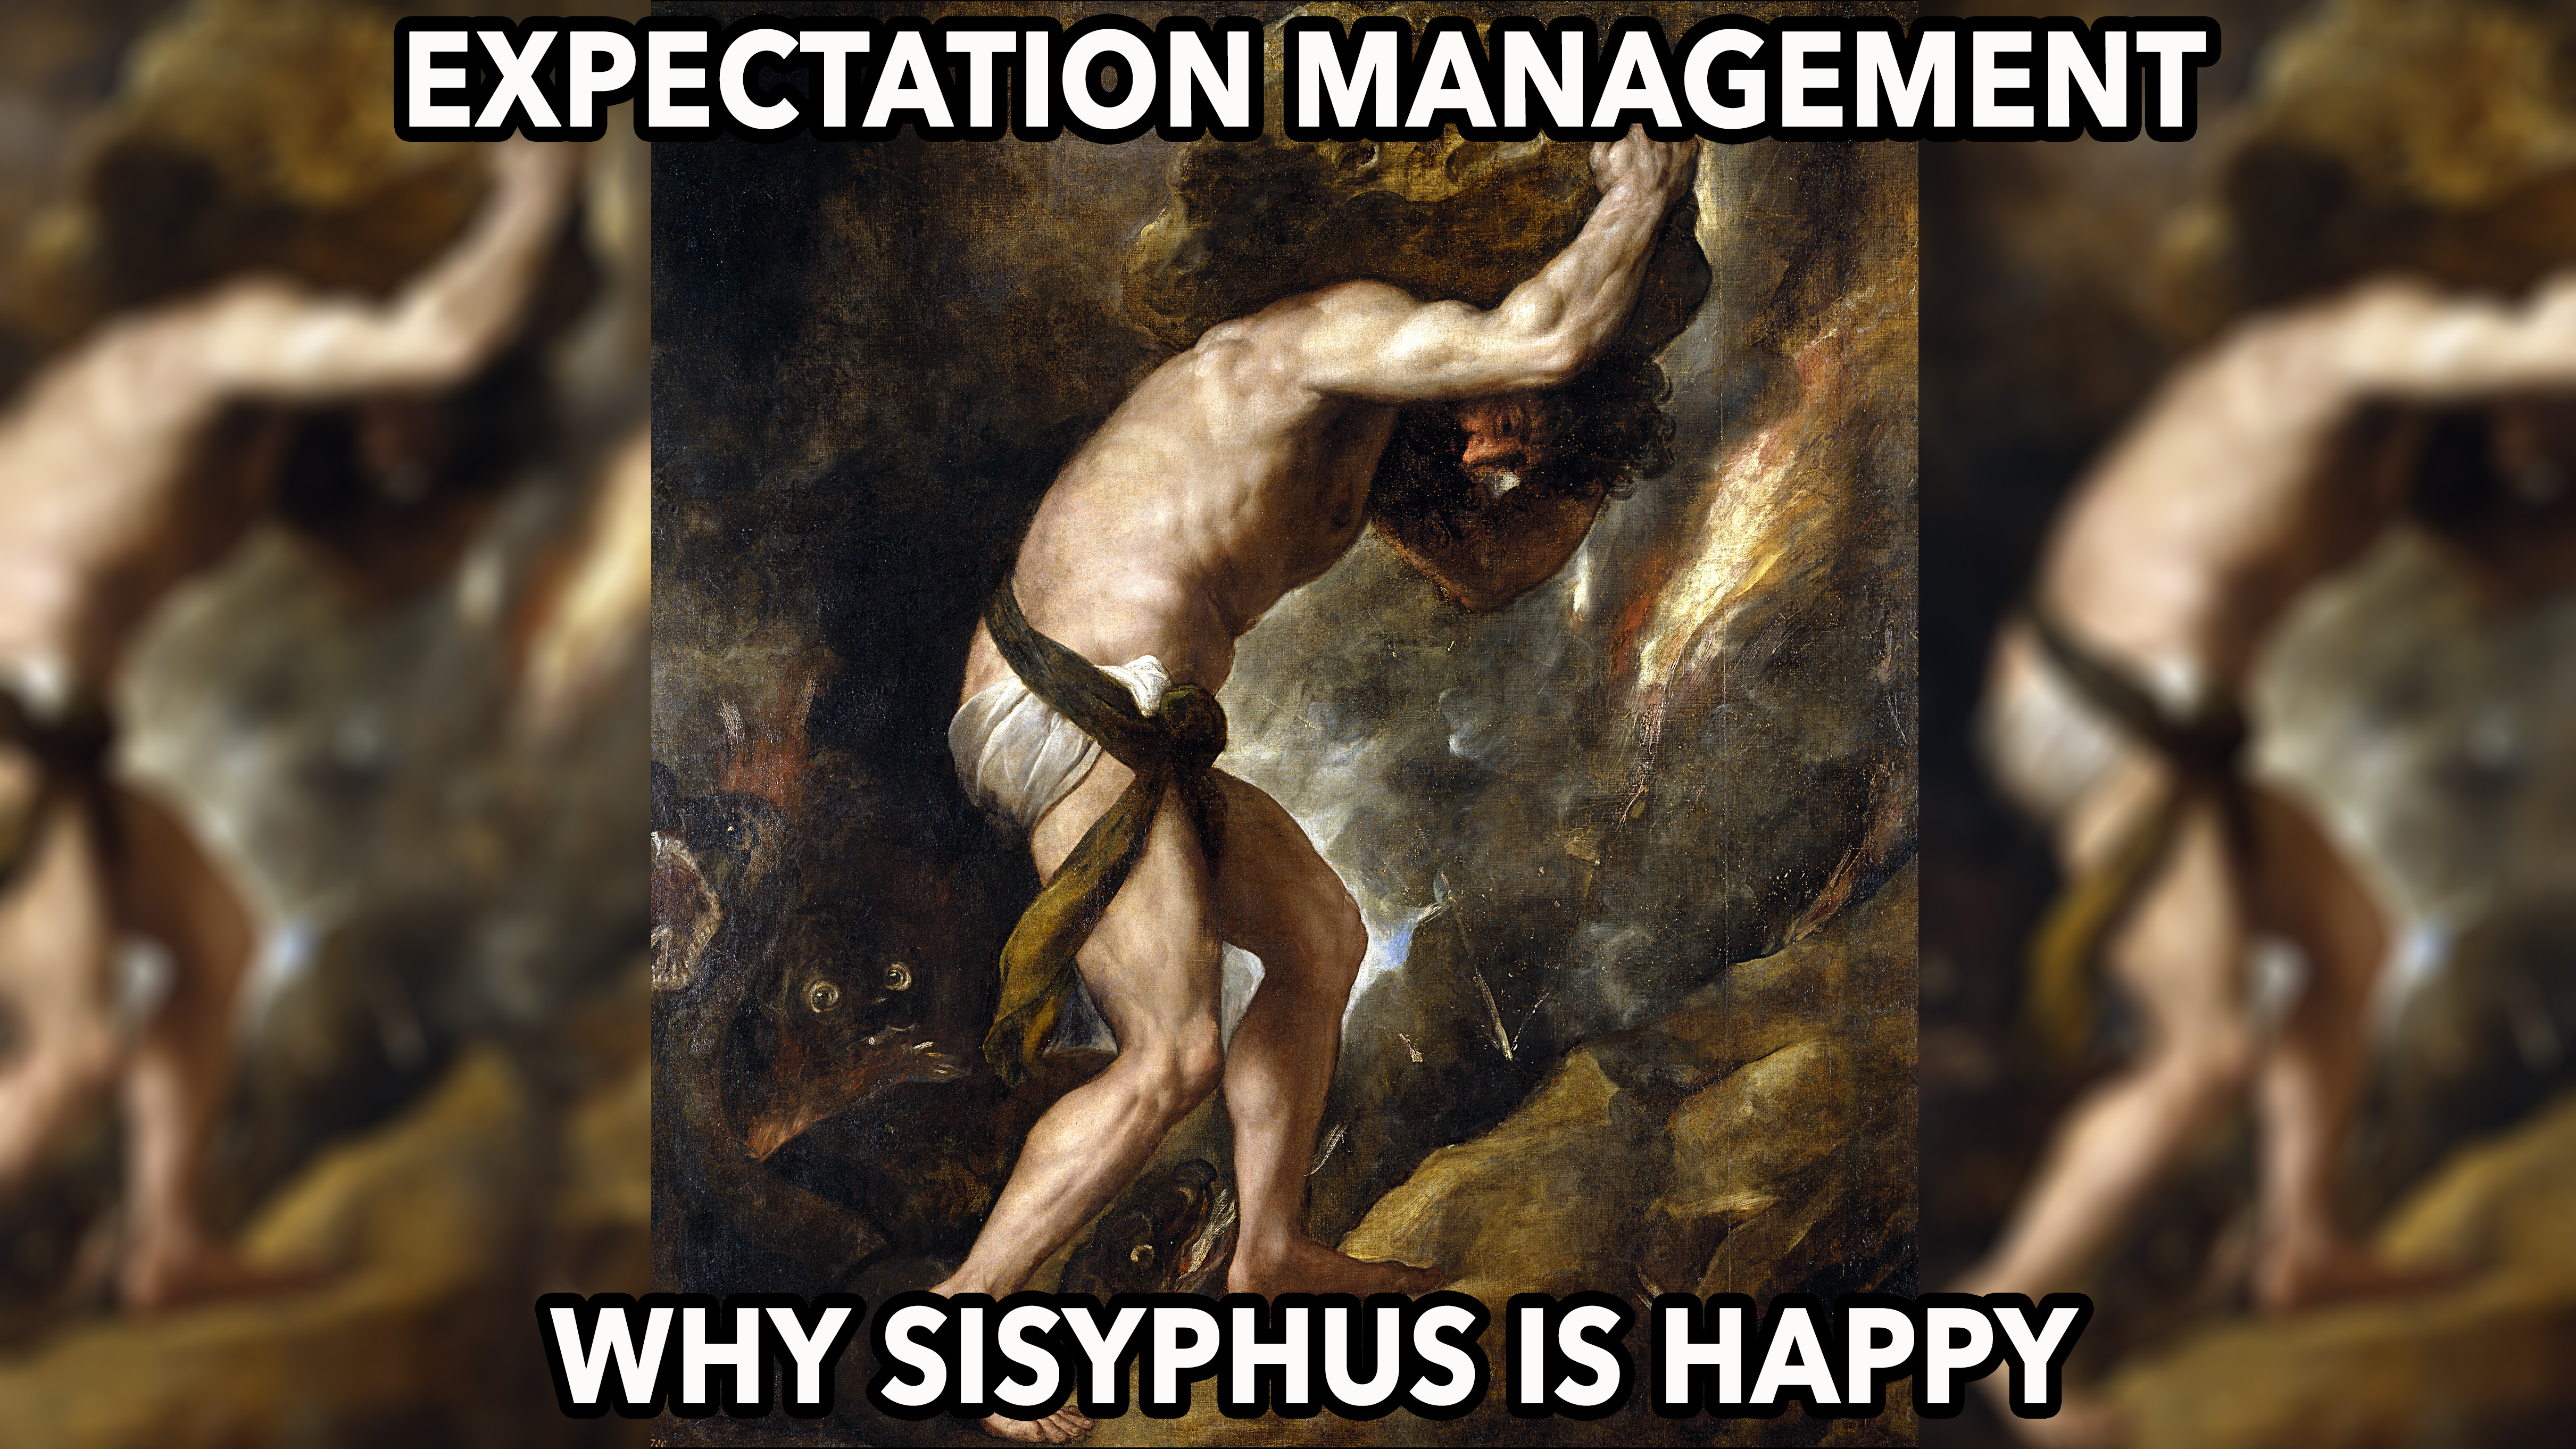
work, endless, workplace, despair, difficult, meaningless, camus, bureaucracy, frustrating, absurdity, nohope, toil, changemanagement, resiliency, taylorism, scientificmanagement, badmanagement, onewaycommunication, theatreoftheabsurd, mythofsisyphus, laborproductivity, resistancetochange, expectationmanagement, movinggoalposts, brokenprocesses, stovepipeorganization, whyissisyphusishappy, screenshot, mythology